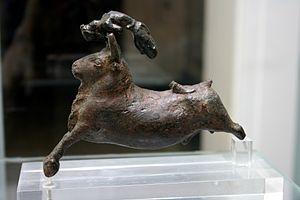
Acrobate sautant au-dessus d'un taureau
Le saut au-dessus du taureau également nommé sauté de taureau ou Voltige avec taureau ou taurokathapsia est un motif de l’art figuratif de l’âge du bronze moyen, et en particulier de la civilisation minoenne. Ce motif est également présent chez les Hittites en Anatolie, au Levant, sur le complexe archéologique bactro-margien et dans la civilisation de la vallée de l'Indus.
Une histoire du monde en cent objets est un projet commun de la BBC Radio 4 et du British Museum composé d'une série de cent émissions radiophoniques, rédigées et présentées par Neil MacGregor, directeur du British Museum.